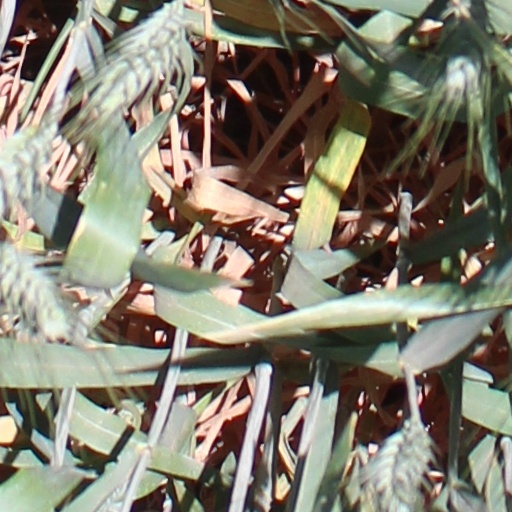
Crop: wheat